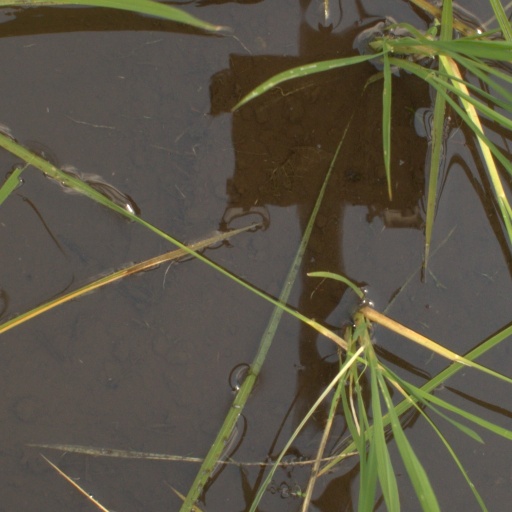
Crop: rice